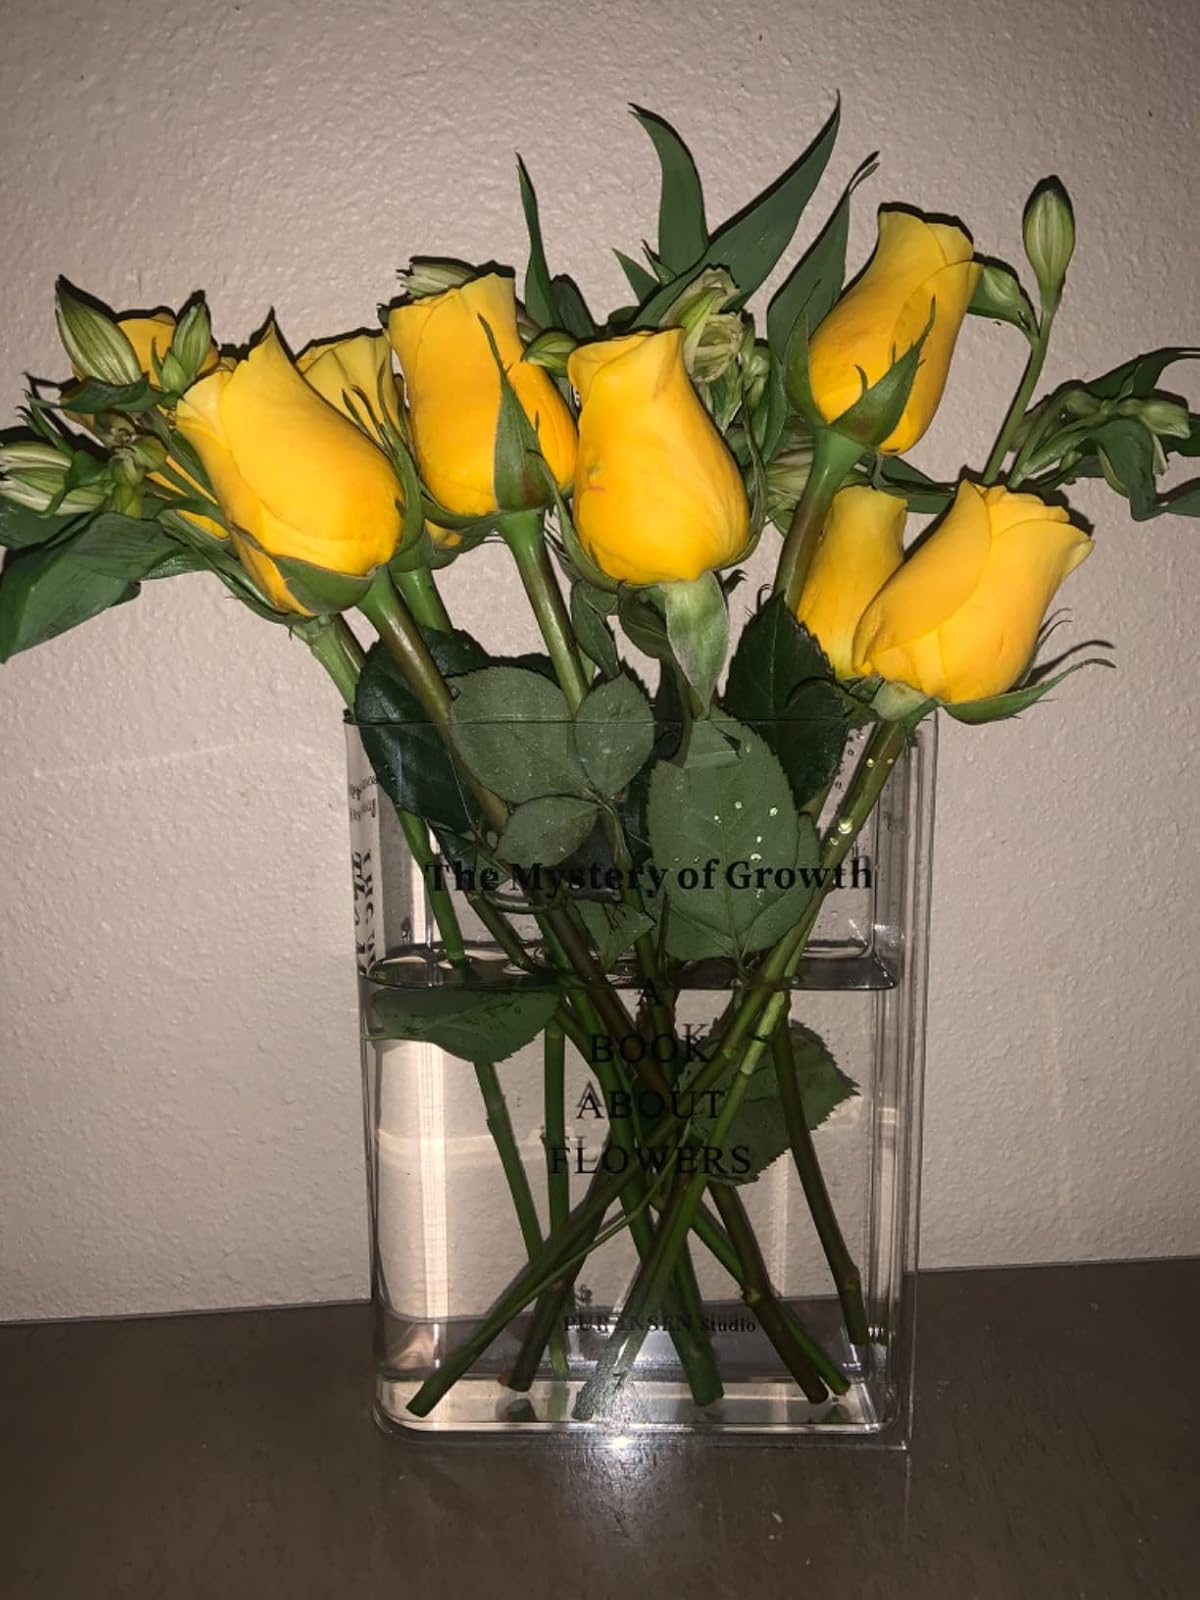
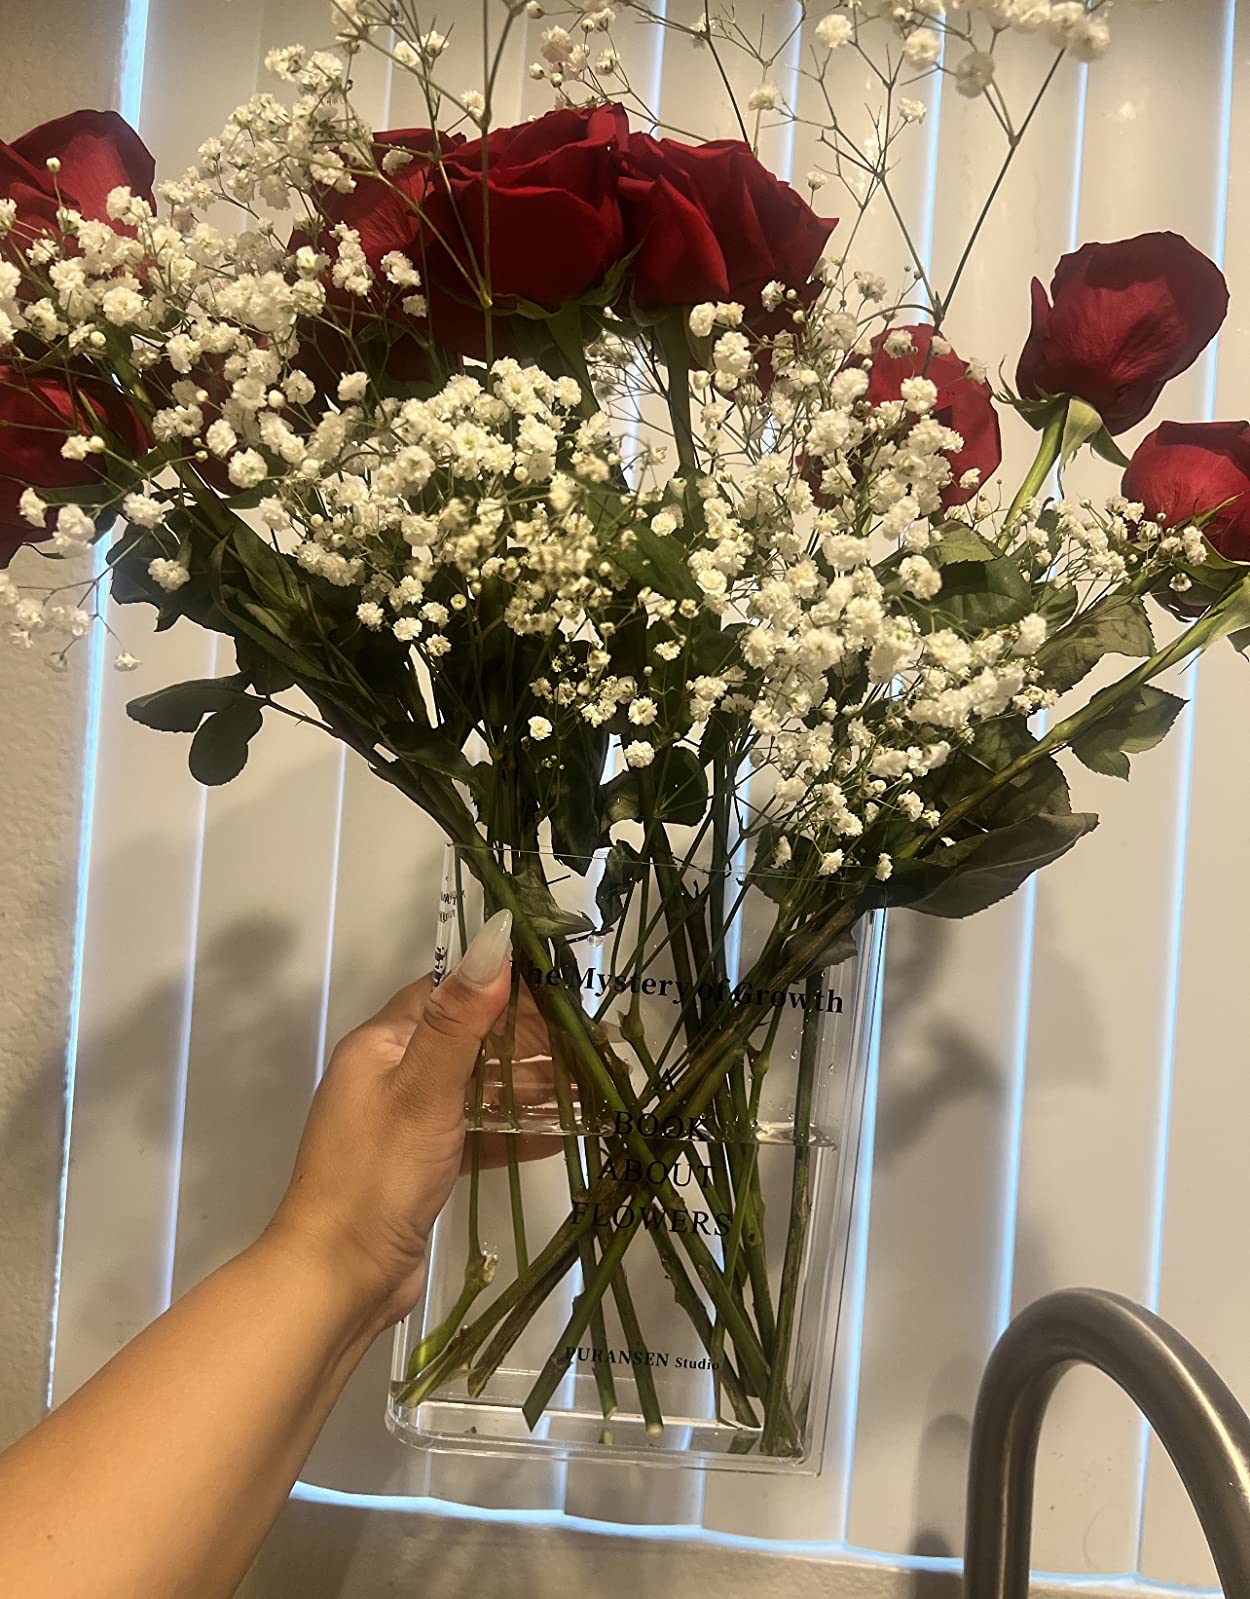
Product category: vase
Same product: yes